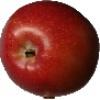
Label: braeburn_apple